Marriage in Hinduism

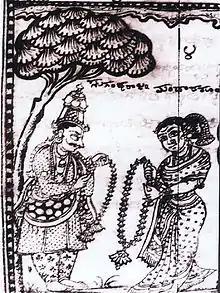
An eloping couple exchange garlands under a tree. Illustration from Sougandhika Parinaya

The Prajapatyavivaha is a righteous form of marriage. It is a form of marriage where a girl's father gives her hand in marriage to a bridegroom, treating him with respect, and blessing them with the following words: 'May both of you perform together your religious duties' (Marathi: "Hyā kanyēśīṃ dharmācēṃ ācaraṇa kara," or "Prajōtpādanārtha kanyārpaṇa)". In a Prajapatya marriage, the bride's father goes in search of a groom, rather than the other way around, which makes it inferior to a Brahma marriage.